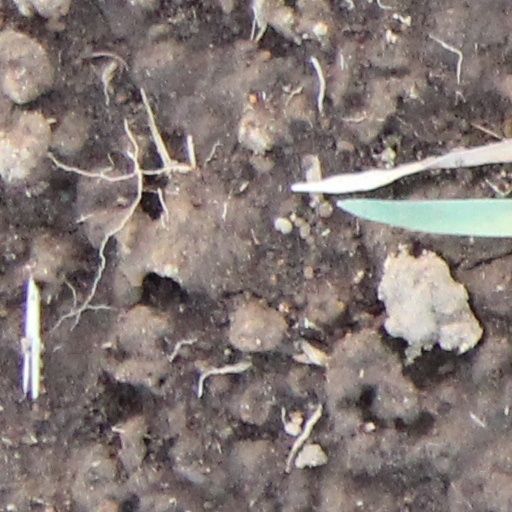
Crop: wheat